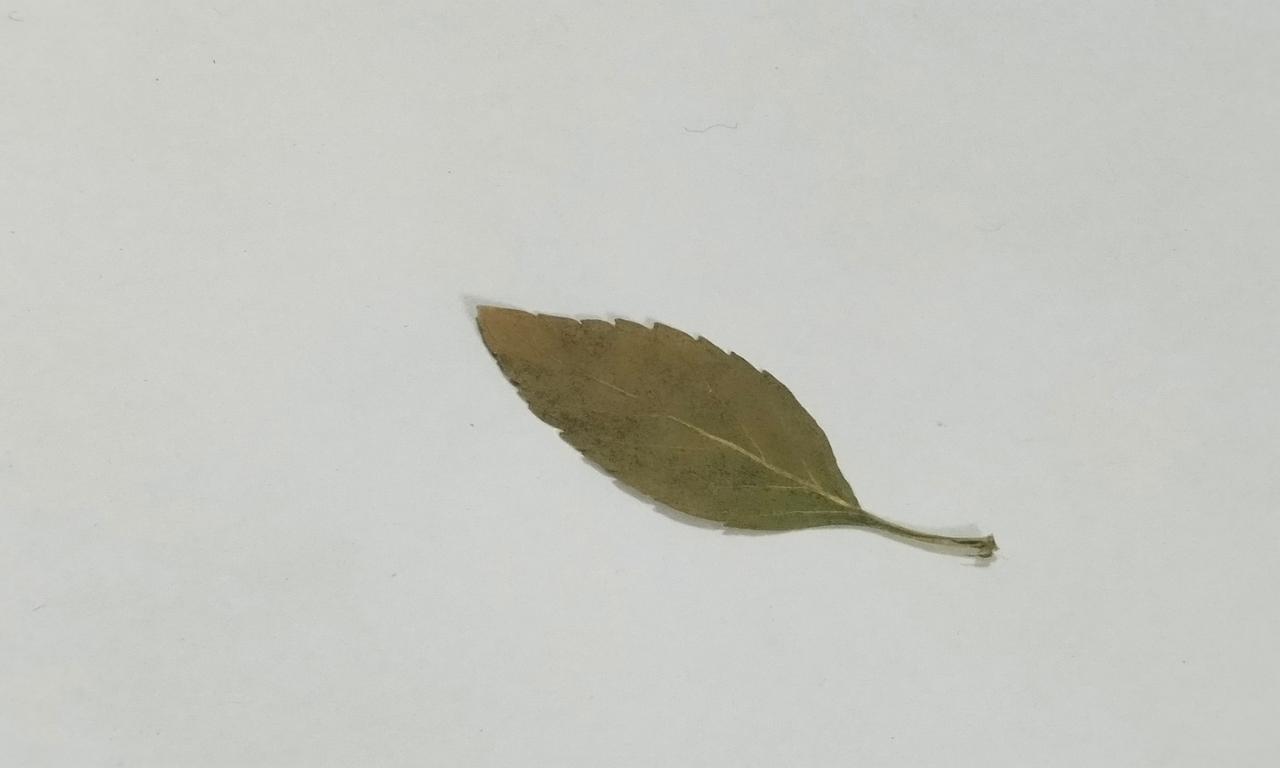
Label: Dried